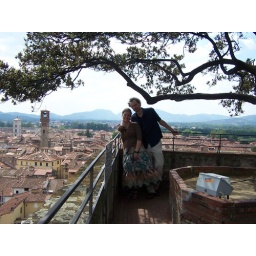
on this tower high above the streets of Lucca there are several old oak trees